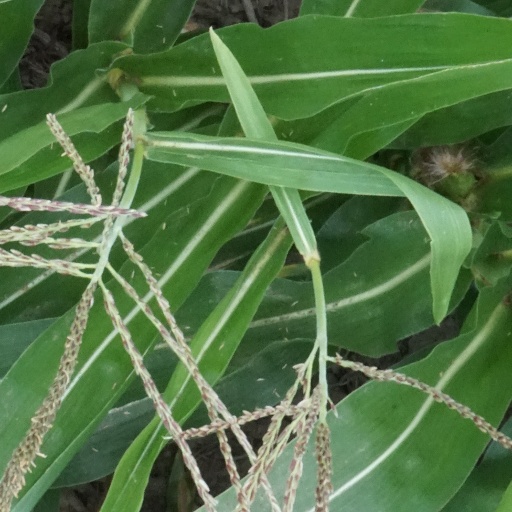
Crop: maize; corn